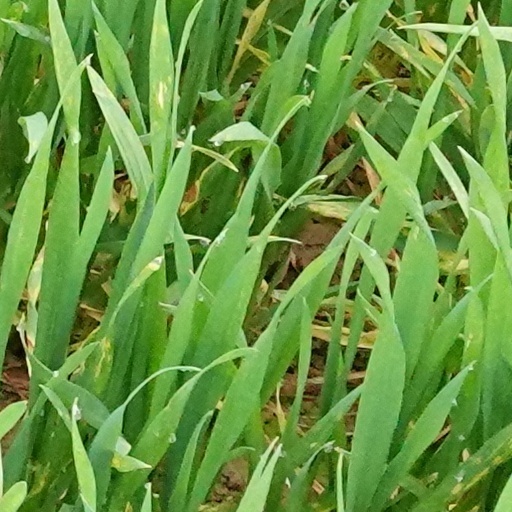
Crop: wheat